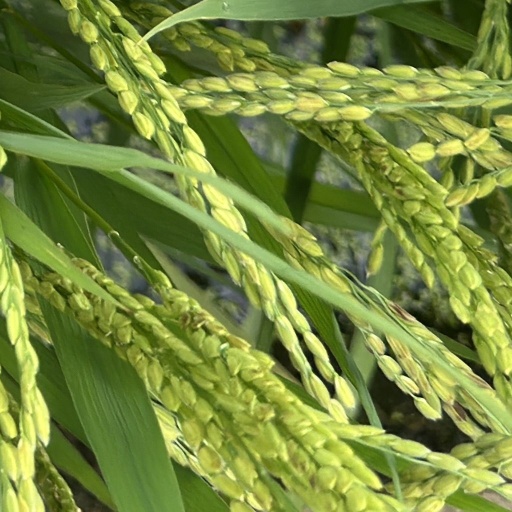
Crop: rice